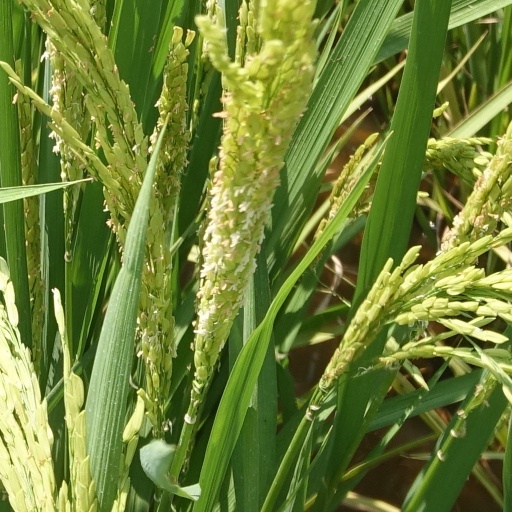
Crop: rice